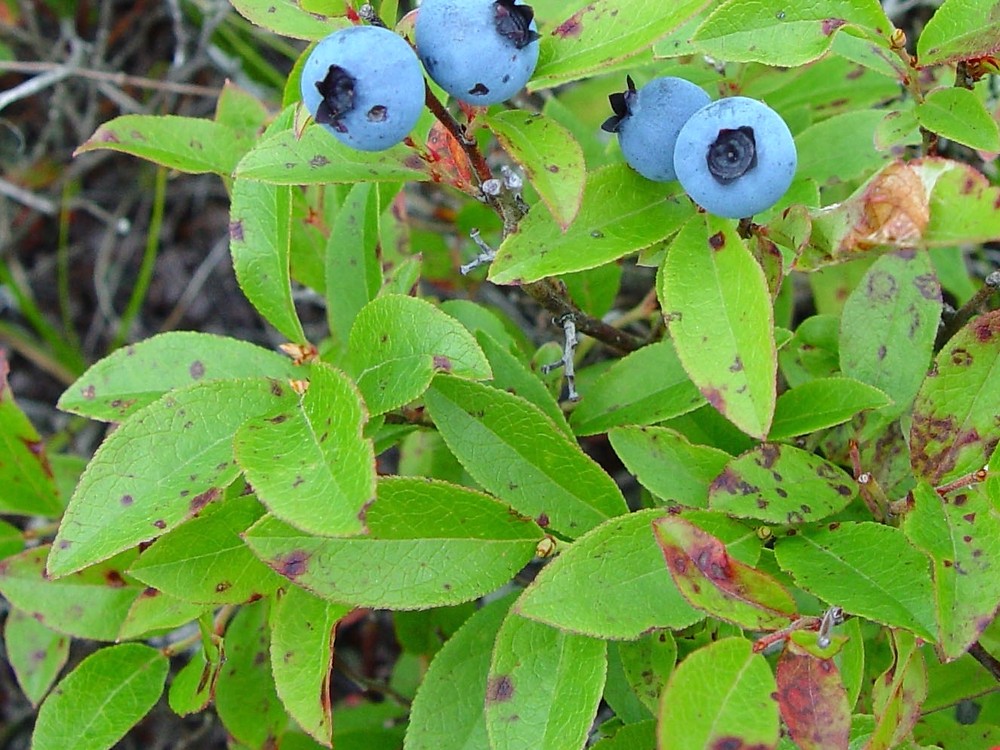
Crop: blueberry
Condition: healthy